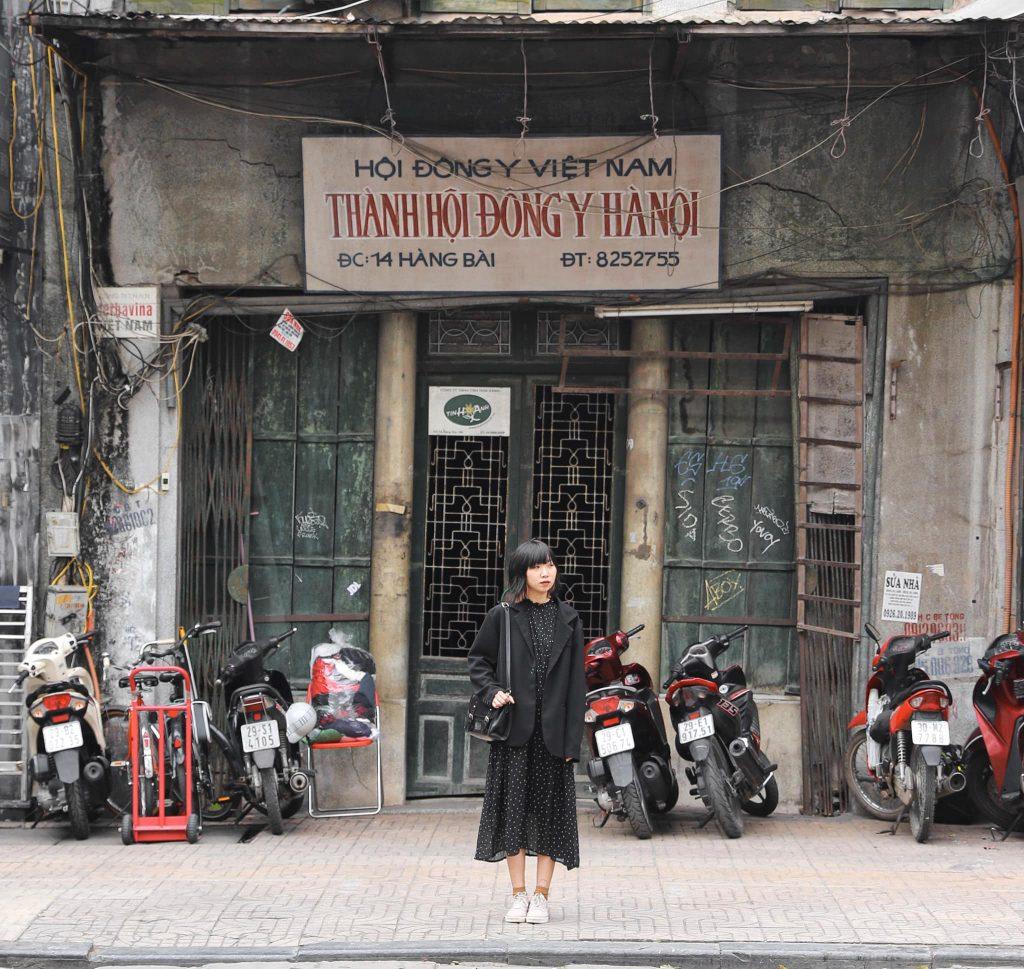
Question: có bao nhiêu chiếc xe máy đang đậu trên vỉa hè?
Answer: sau chiếc